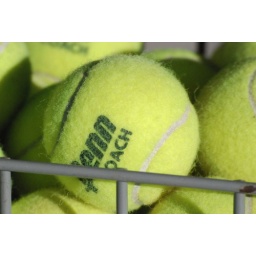
balls in basket